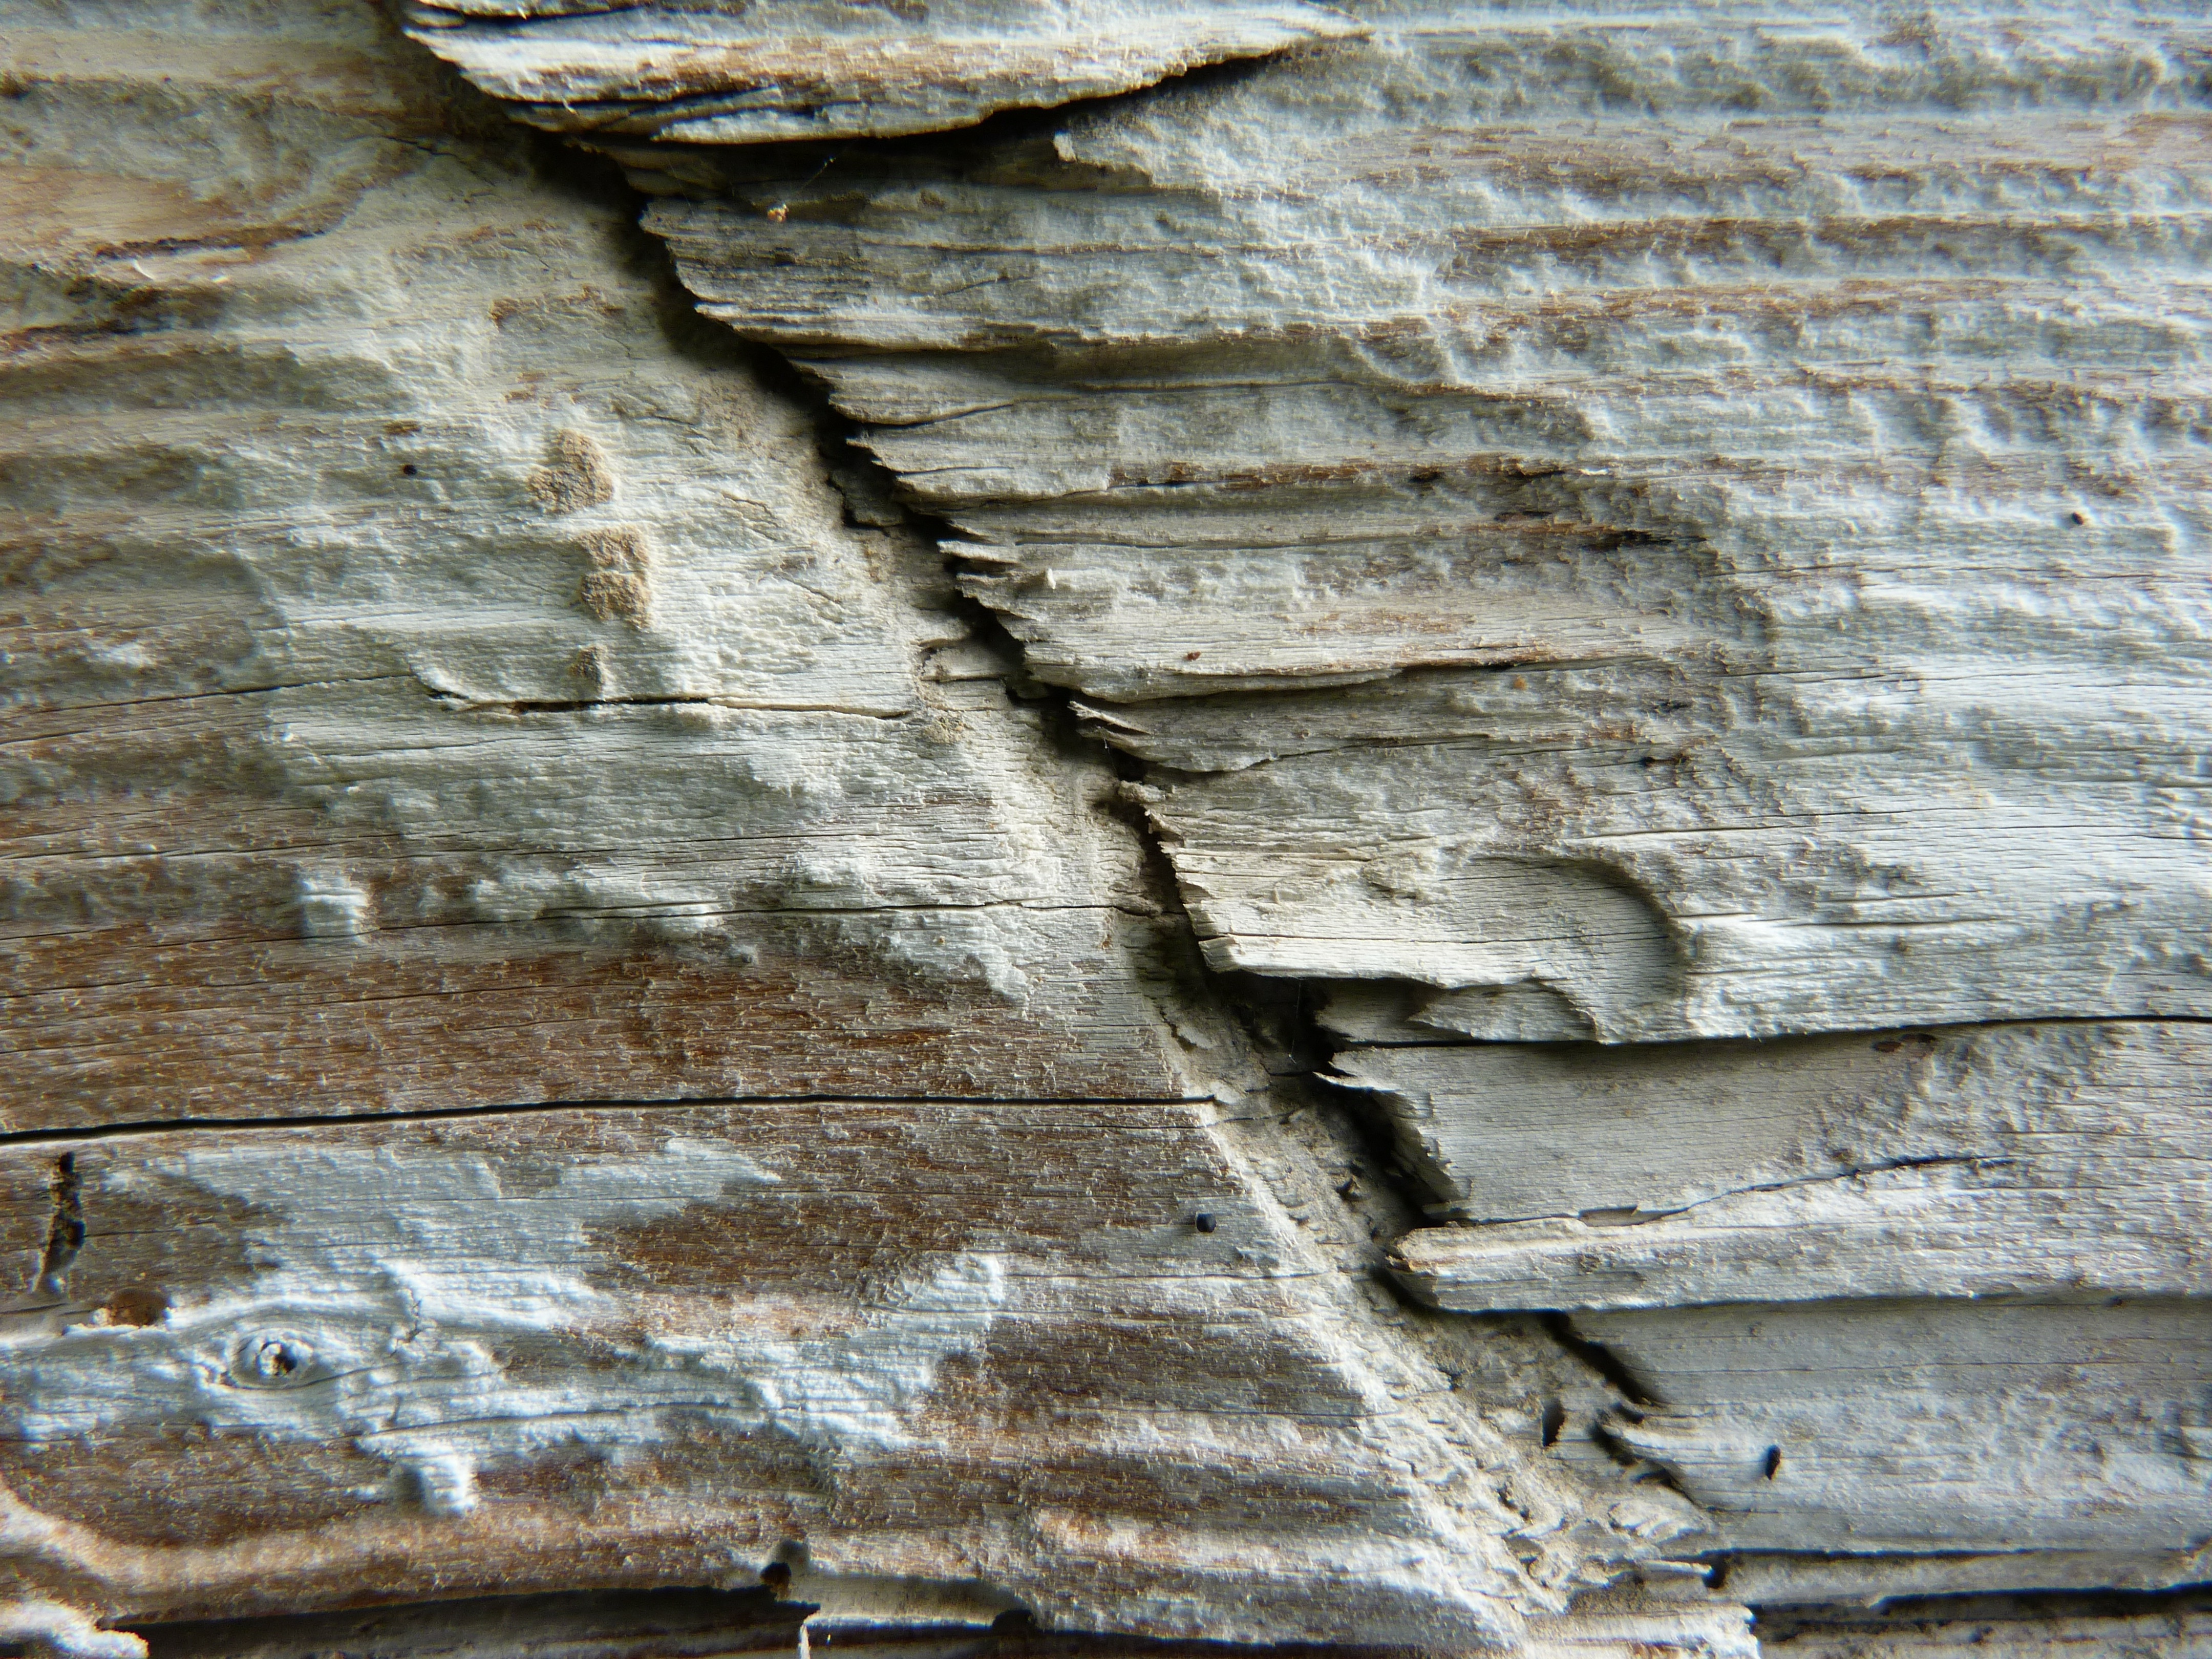
tree, rock, wood, texture, trunk, old, wall, macro, soil, stone wall, terrain, lumber, material, geology, detail, flooring, old board